White Tower of Thessaloniki

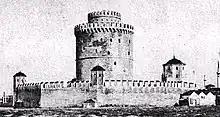

The Tower was used by the Ottomans successively as a fortress, garrison and a prison. In 1826, at the order of the Sultan Mahmud II, there was a massacre of the rebellious Janissaries imprisoned there. Owing to the "countless victims of Ottoman torturers and executioners", the tower acquired the name ""Tower of Blood"" or ""Red Tower"", a name which it kept until the end of the 19th century.